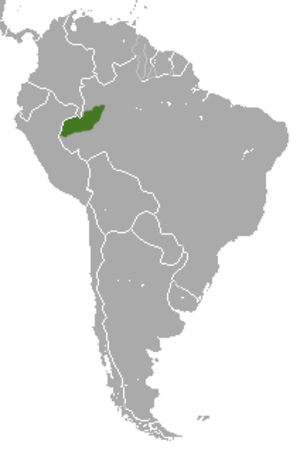
Cheracebus regulus est une espèce de Primates de la famille des Pitheciidae qui regroupe des petits singes du Nouveau Monde, et de la sous-famille des Callicebinae plus communément appelés des titis ou callicèbes.